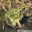
Label: frog